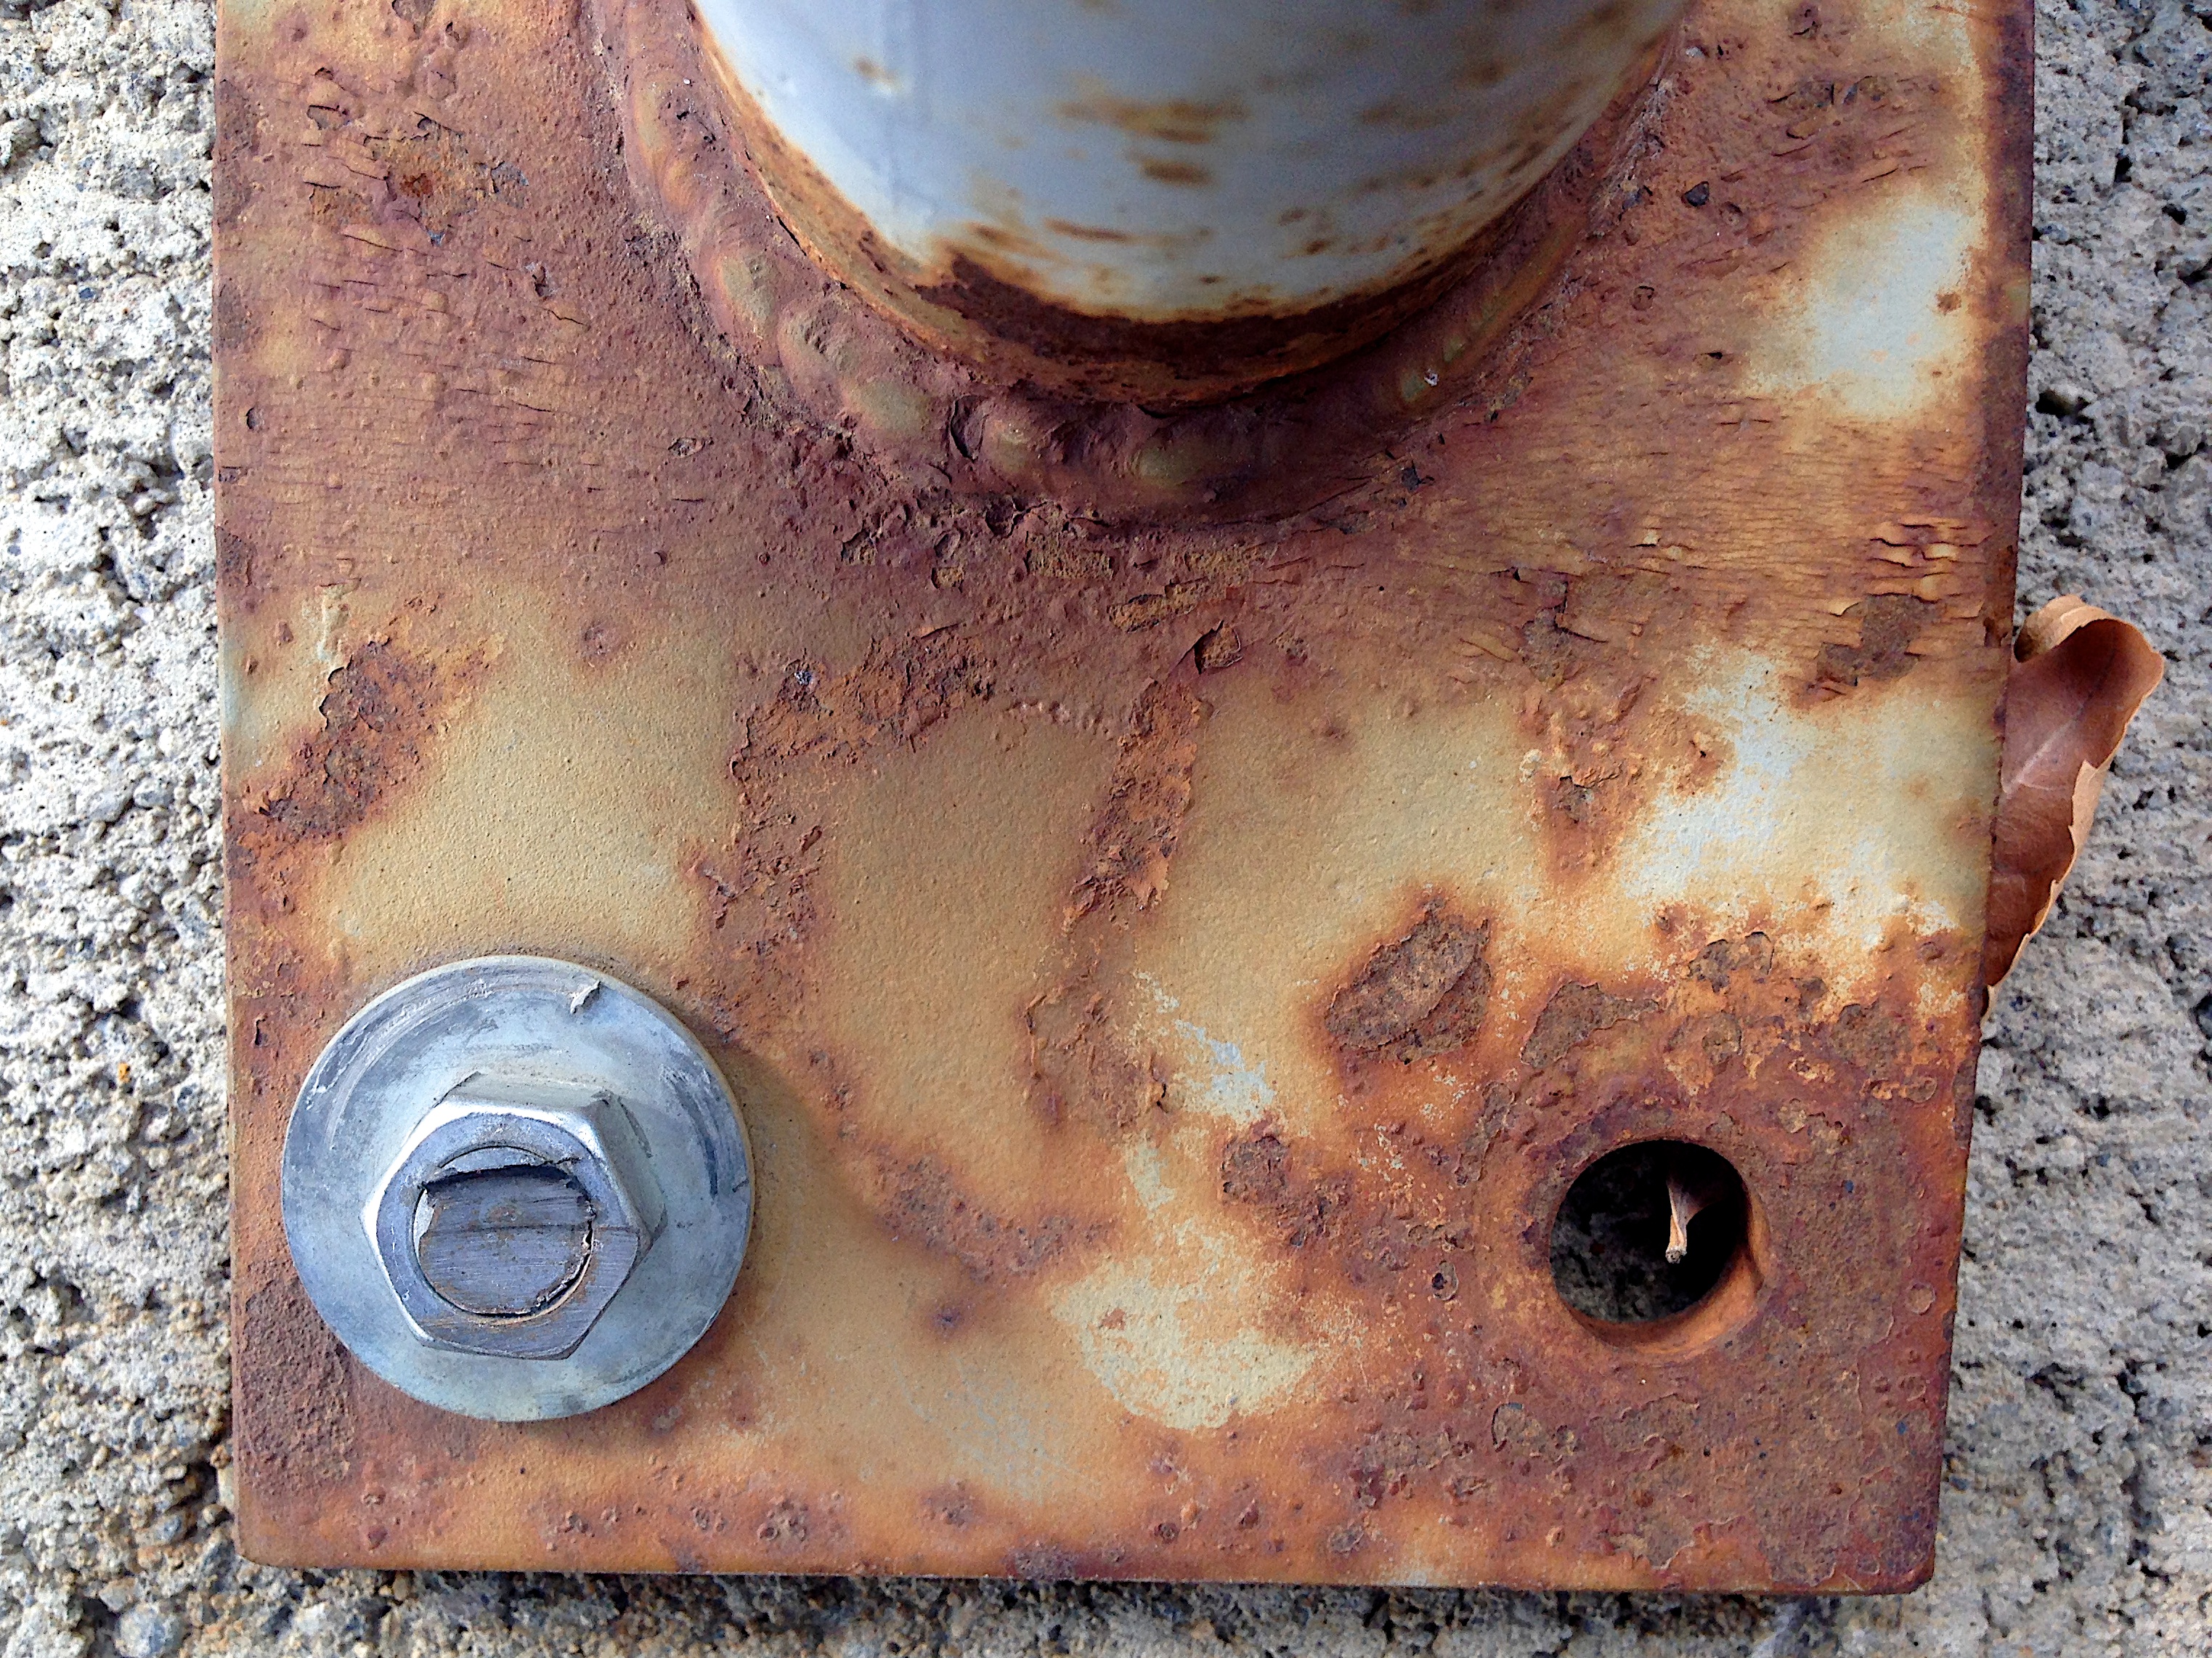
wood, rust, ceramic, material, bolt, 2014365